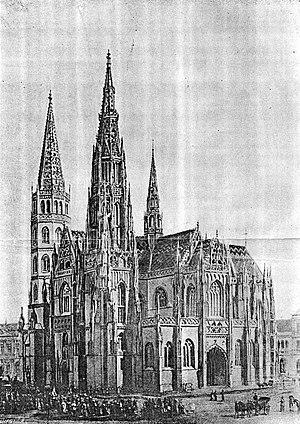
La cathédrale Sainte-Élisabeth est la plus grande église de Slovaquie avec une superficie de 1 200 m² et une capacité de 5 000 personnes. Située à Košice, c'est en outre la cathédrale gothique de style occidental la plus à l'est d'Europe. Dédiée à sainte Élisabeth de Hongrie, elle se situe au centre de la rue Hlavná, qui s'élargit au niveau de l'église, ce qui lui donne sa forme oblongue caractéristique. C'est l'église principale de l'archidiocèse de Košice et l'église paroissiale de la paroisse Sainte-Élisabeth de Košice. La construction eut une influence certaine sur les édifices des villes des environs comme Prešov, Bardejov, Sabinov, Rožňava mais également sur l'architecture religieuse de certaines églises de Pologne et de Transylvanie.